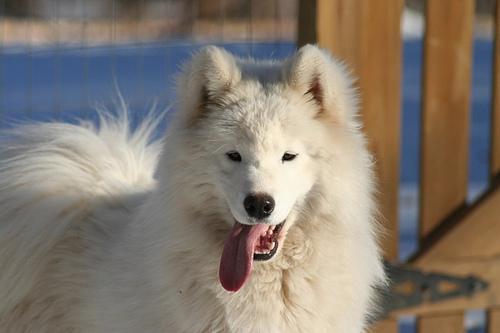
samoyed